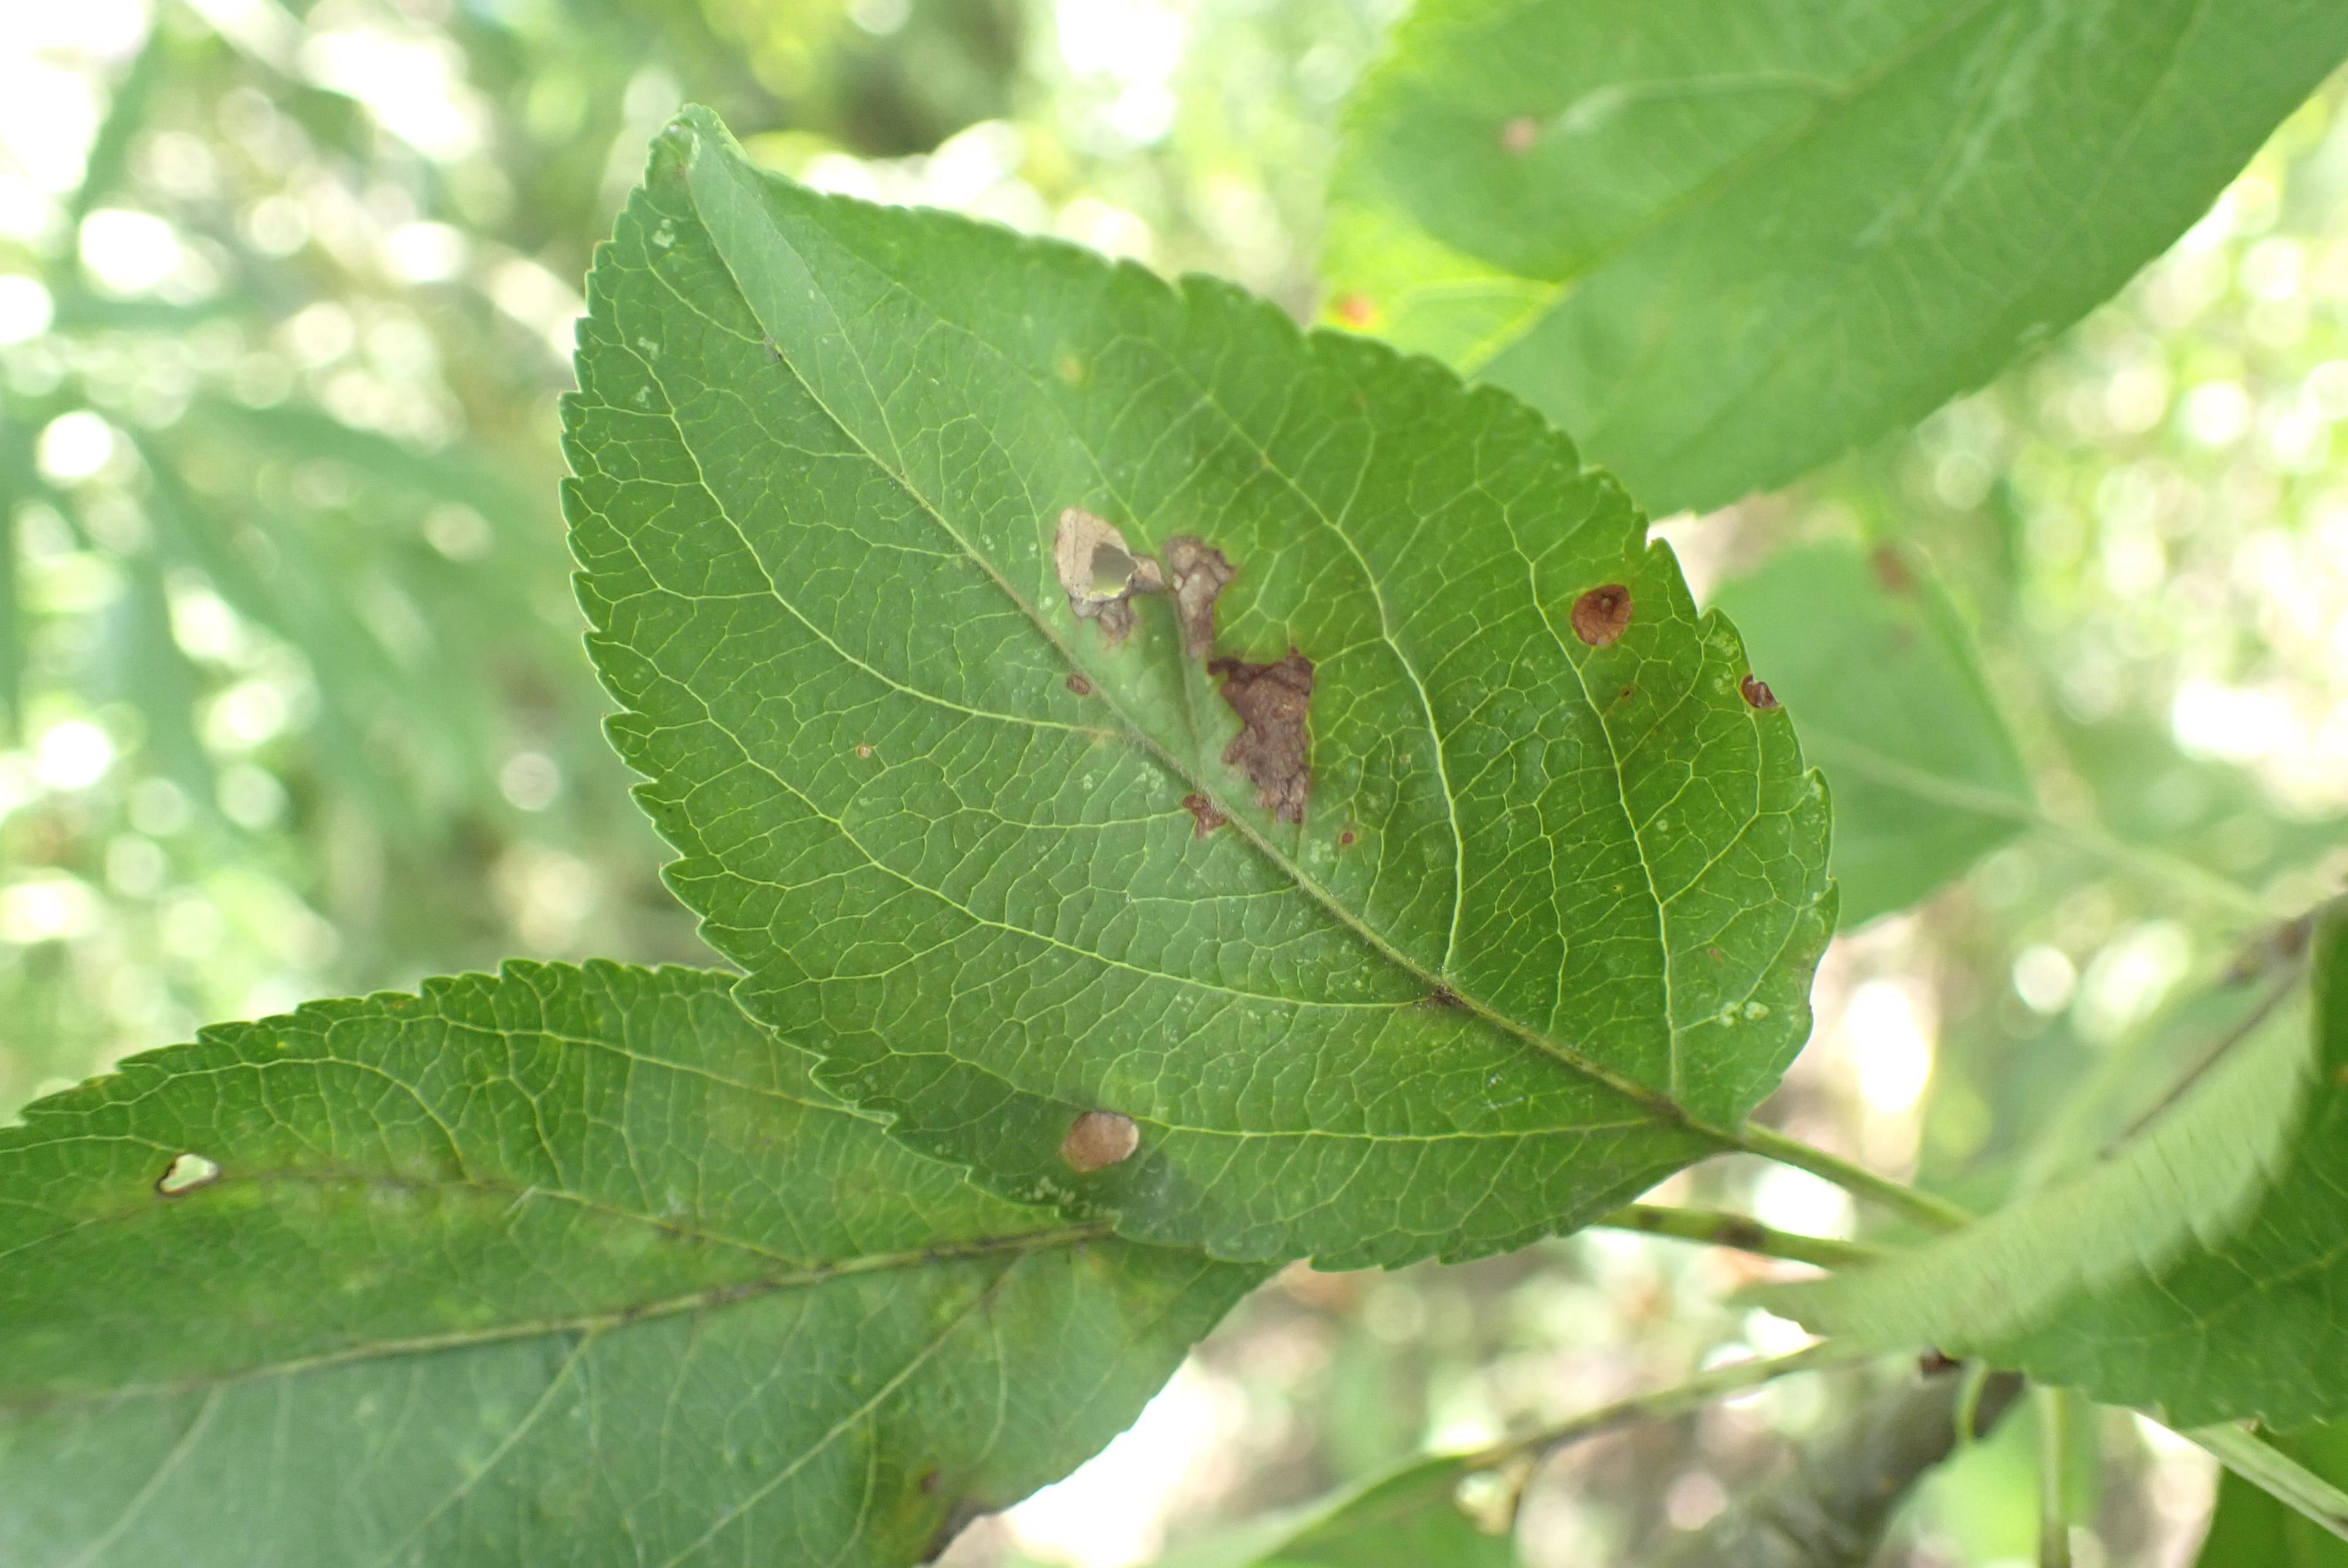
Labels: complex